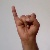
The image shows a hand gesture representing the letter 'I' in Indian Sign Language.